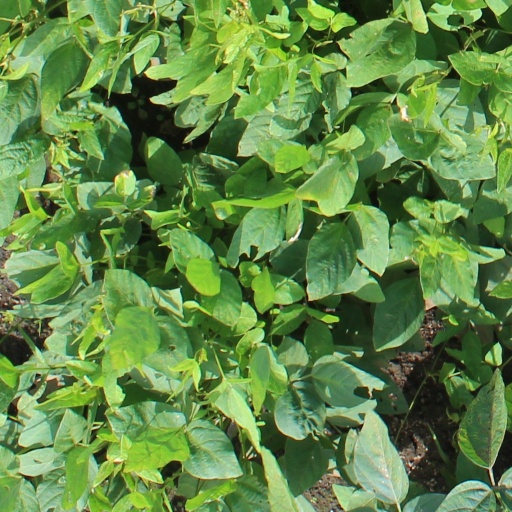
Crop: soybean